Thomas Alfred Jones

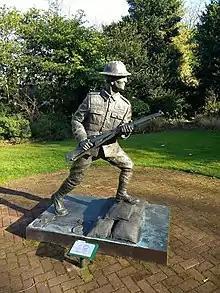
Statue of "Todger" Jones in Runcorn Memorial Garden

Jones was born in Runcorn, Cheshire, on 25 December (Christmas Day) 1880. He was a private in the 1st Battalion, The Cheshire Regiment, British Army during the First World War. He was known affectionately locally as "Todger" Jones.